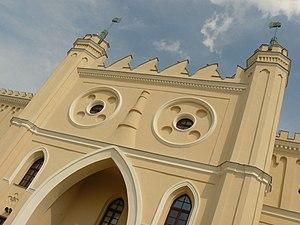
Lublin est une ville de Pologne, chef-lieu de la voïvodie de Lublin.